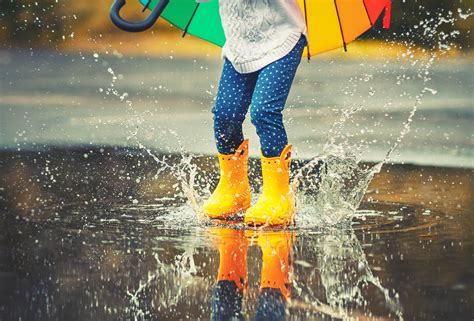
Weather: rain or strom